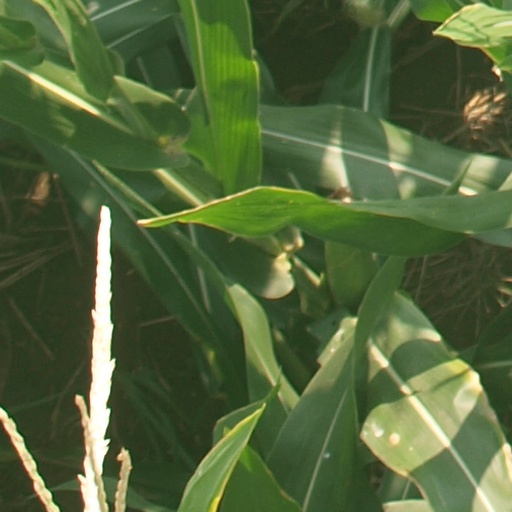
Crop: maize; corn